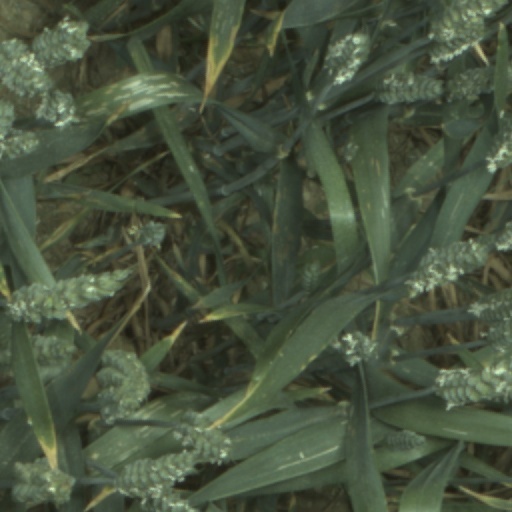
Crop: wheat